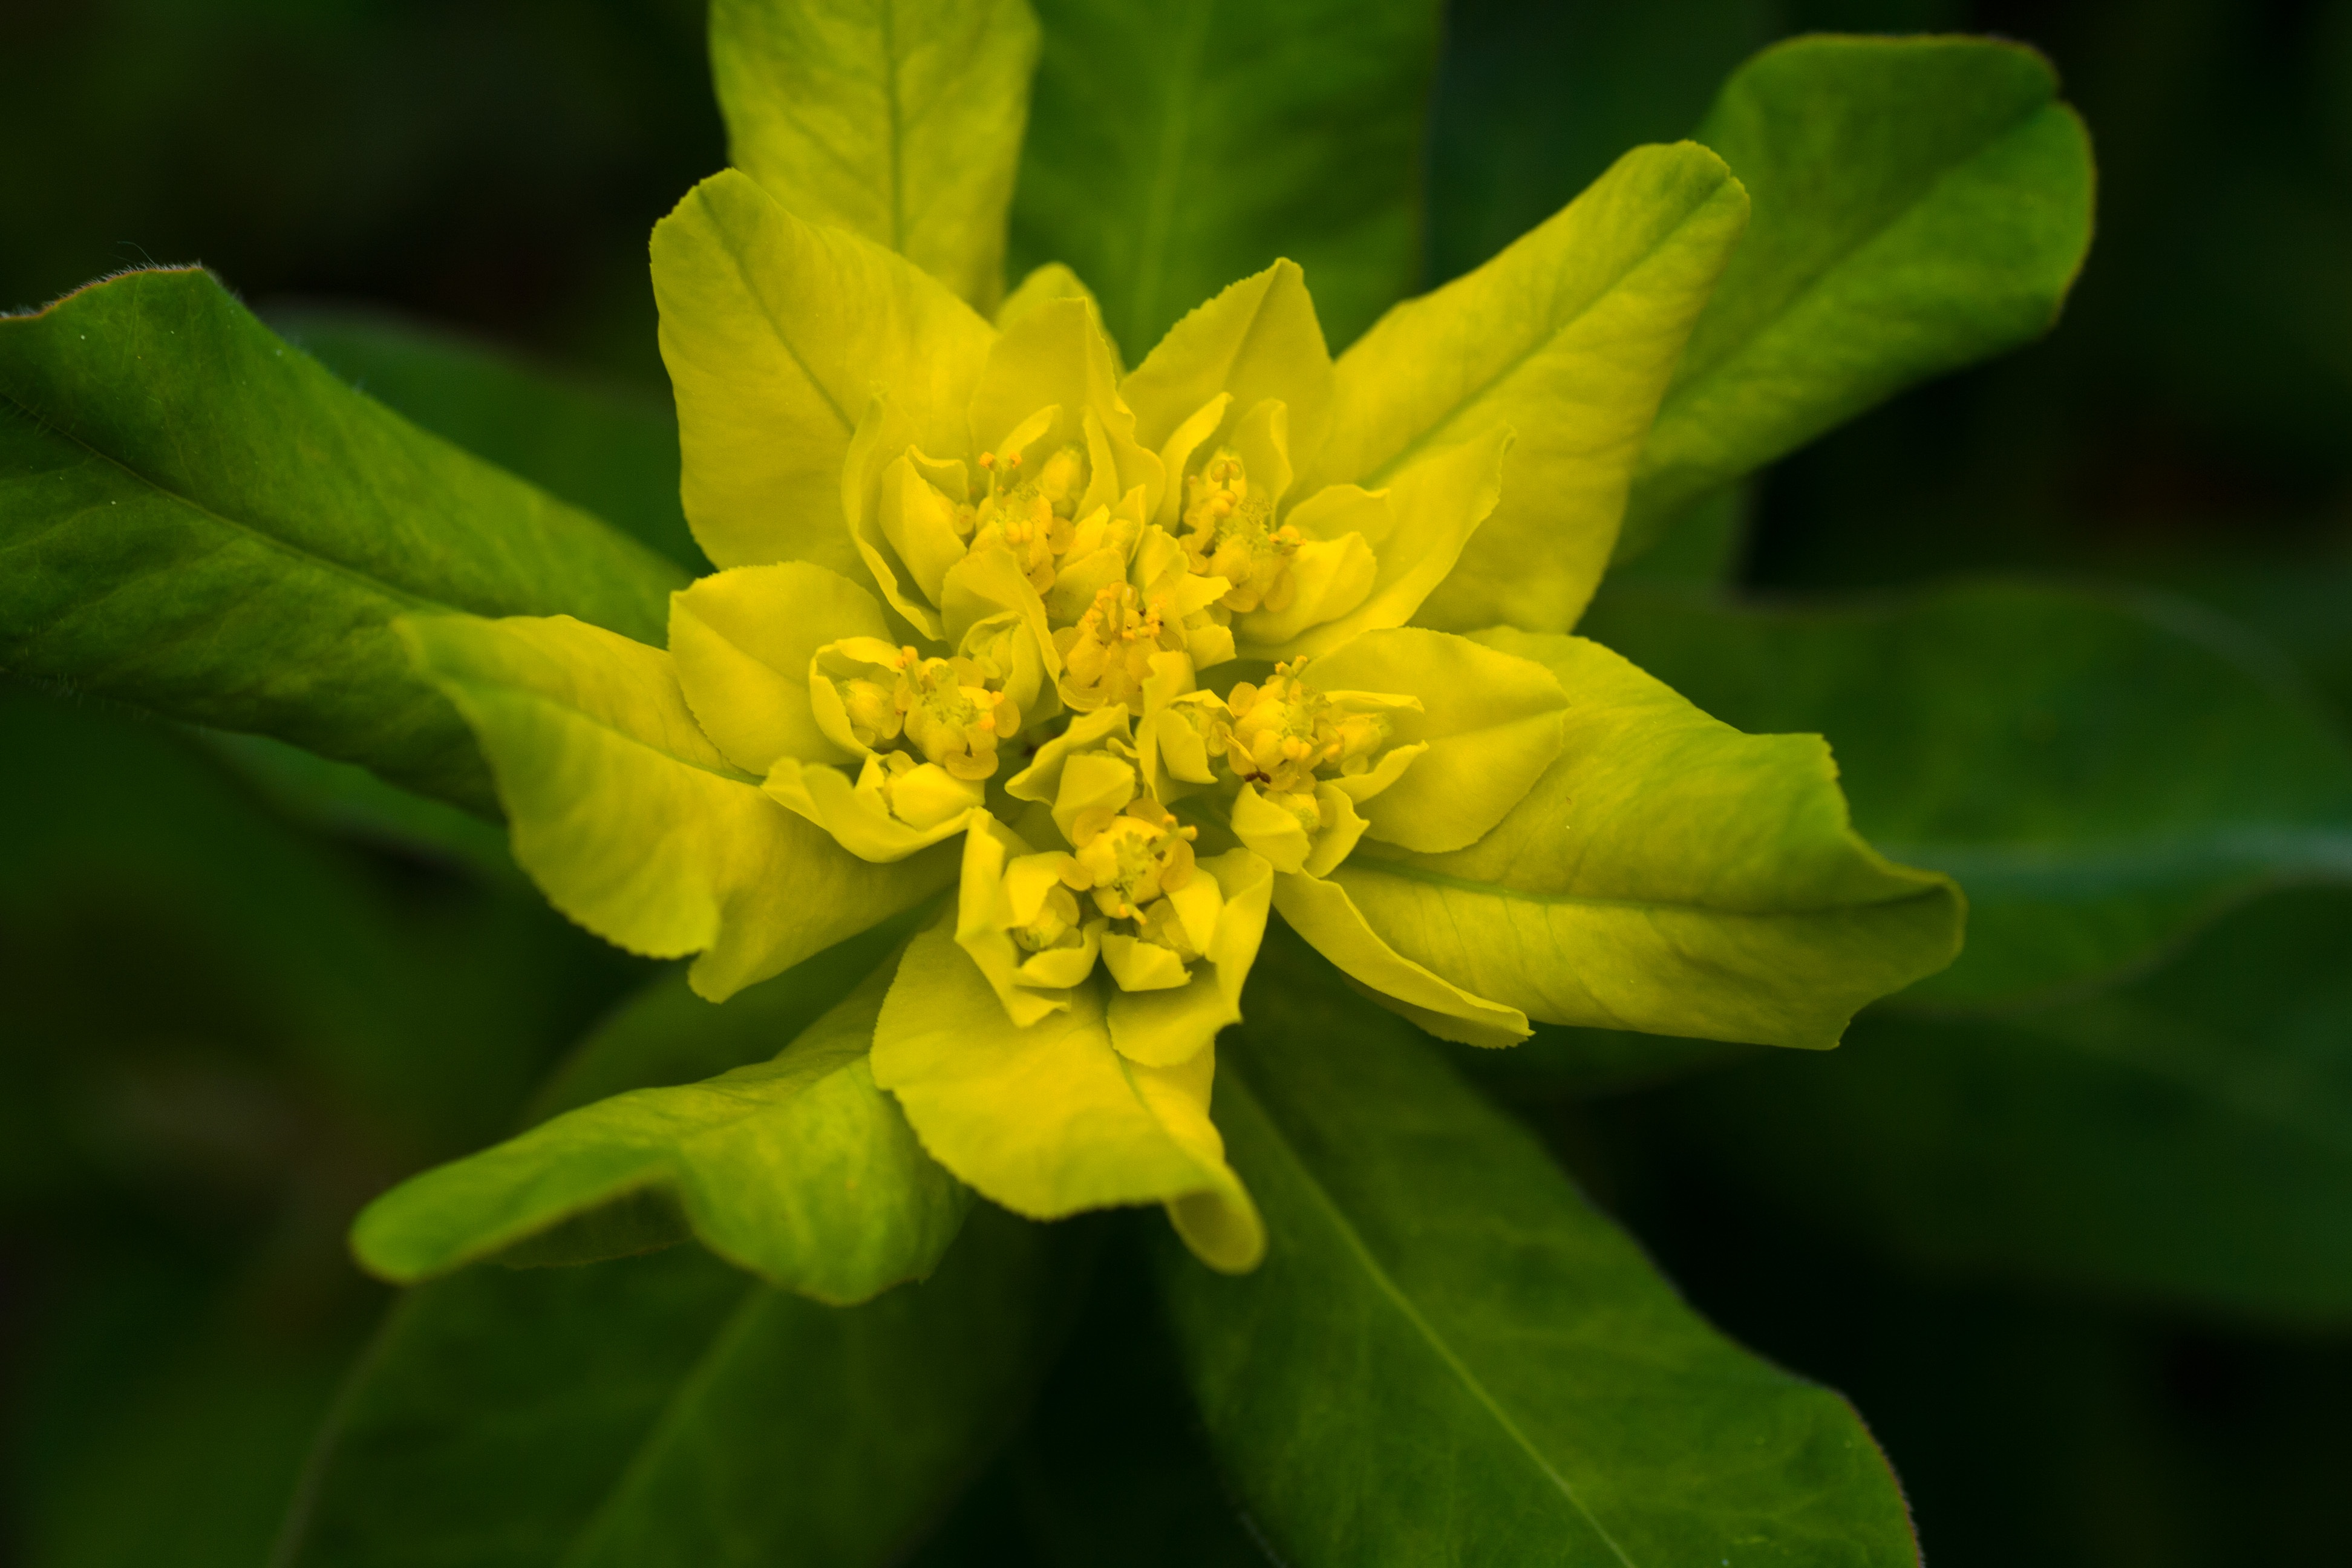
blossom, plant, leaf, flower, petal, green, produce, macro, botany, yellow, flora, wildflower, wild plant, macro photography, flowering plant, land plant